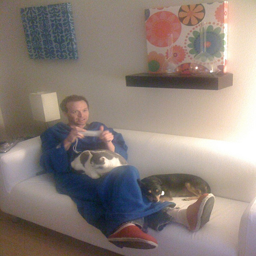
A man in a robe is lounging on a couch with a dog and cat playing video games.
A man playing video games in a snuggie with two pets.
A person sits on a couch with a dog and a cat.
A man playing a game with a cat in his lap and a dog lying beside him.
A man playing video games on a couch with his dog.